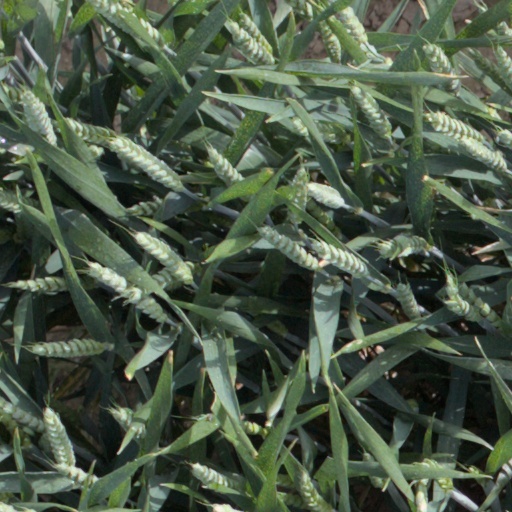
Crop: wheat